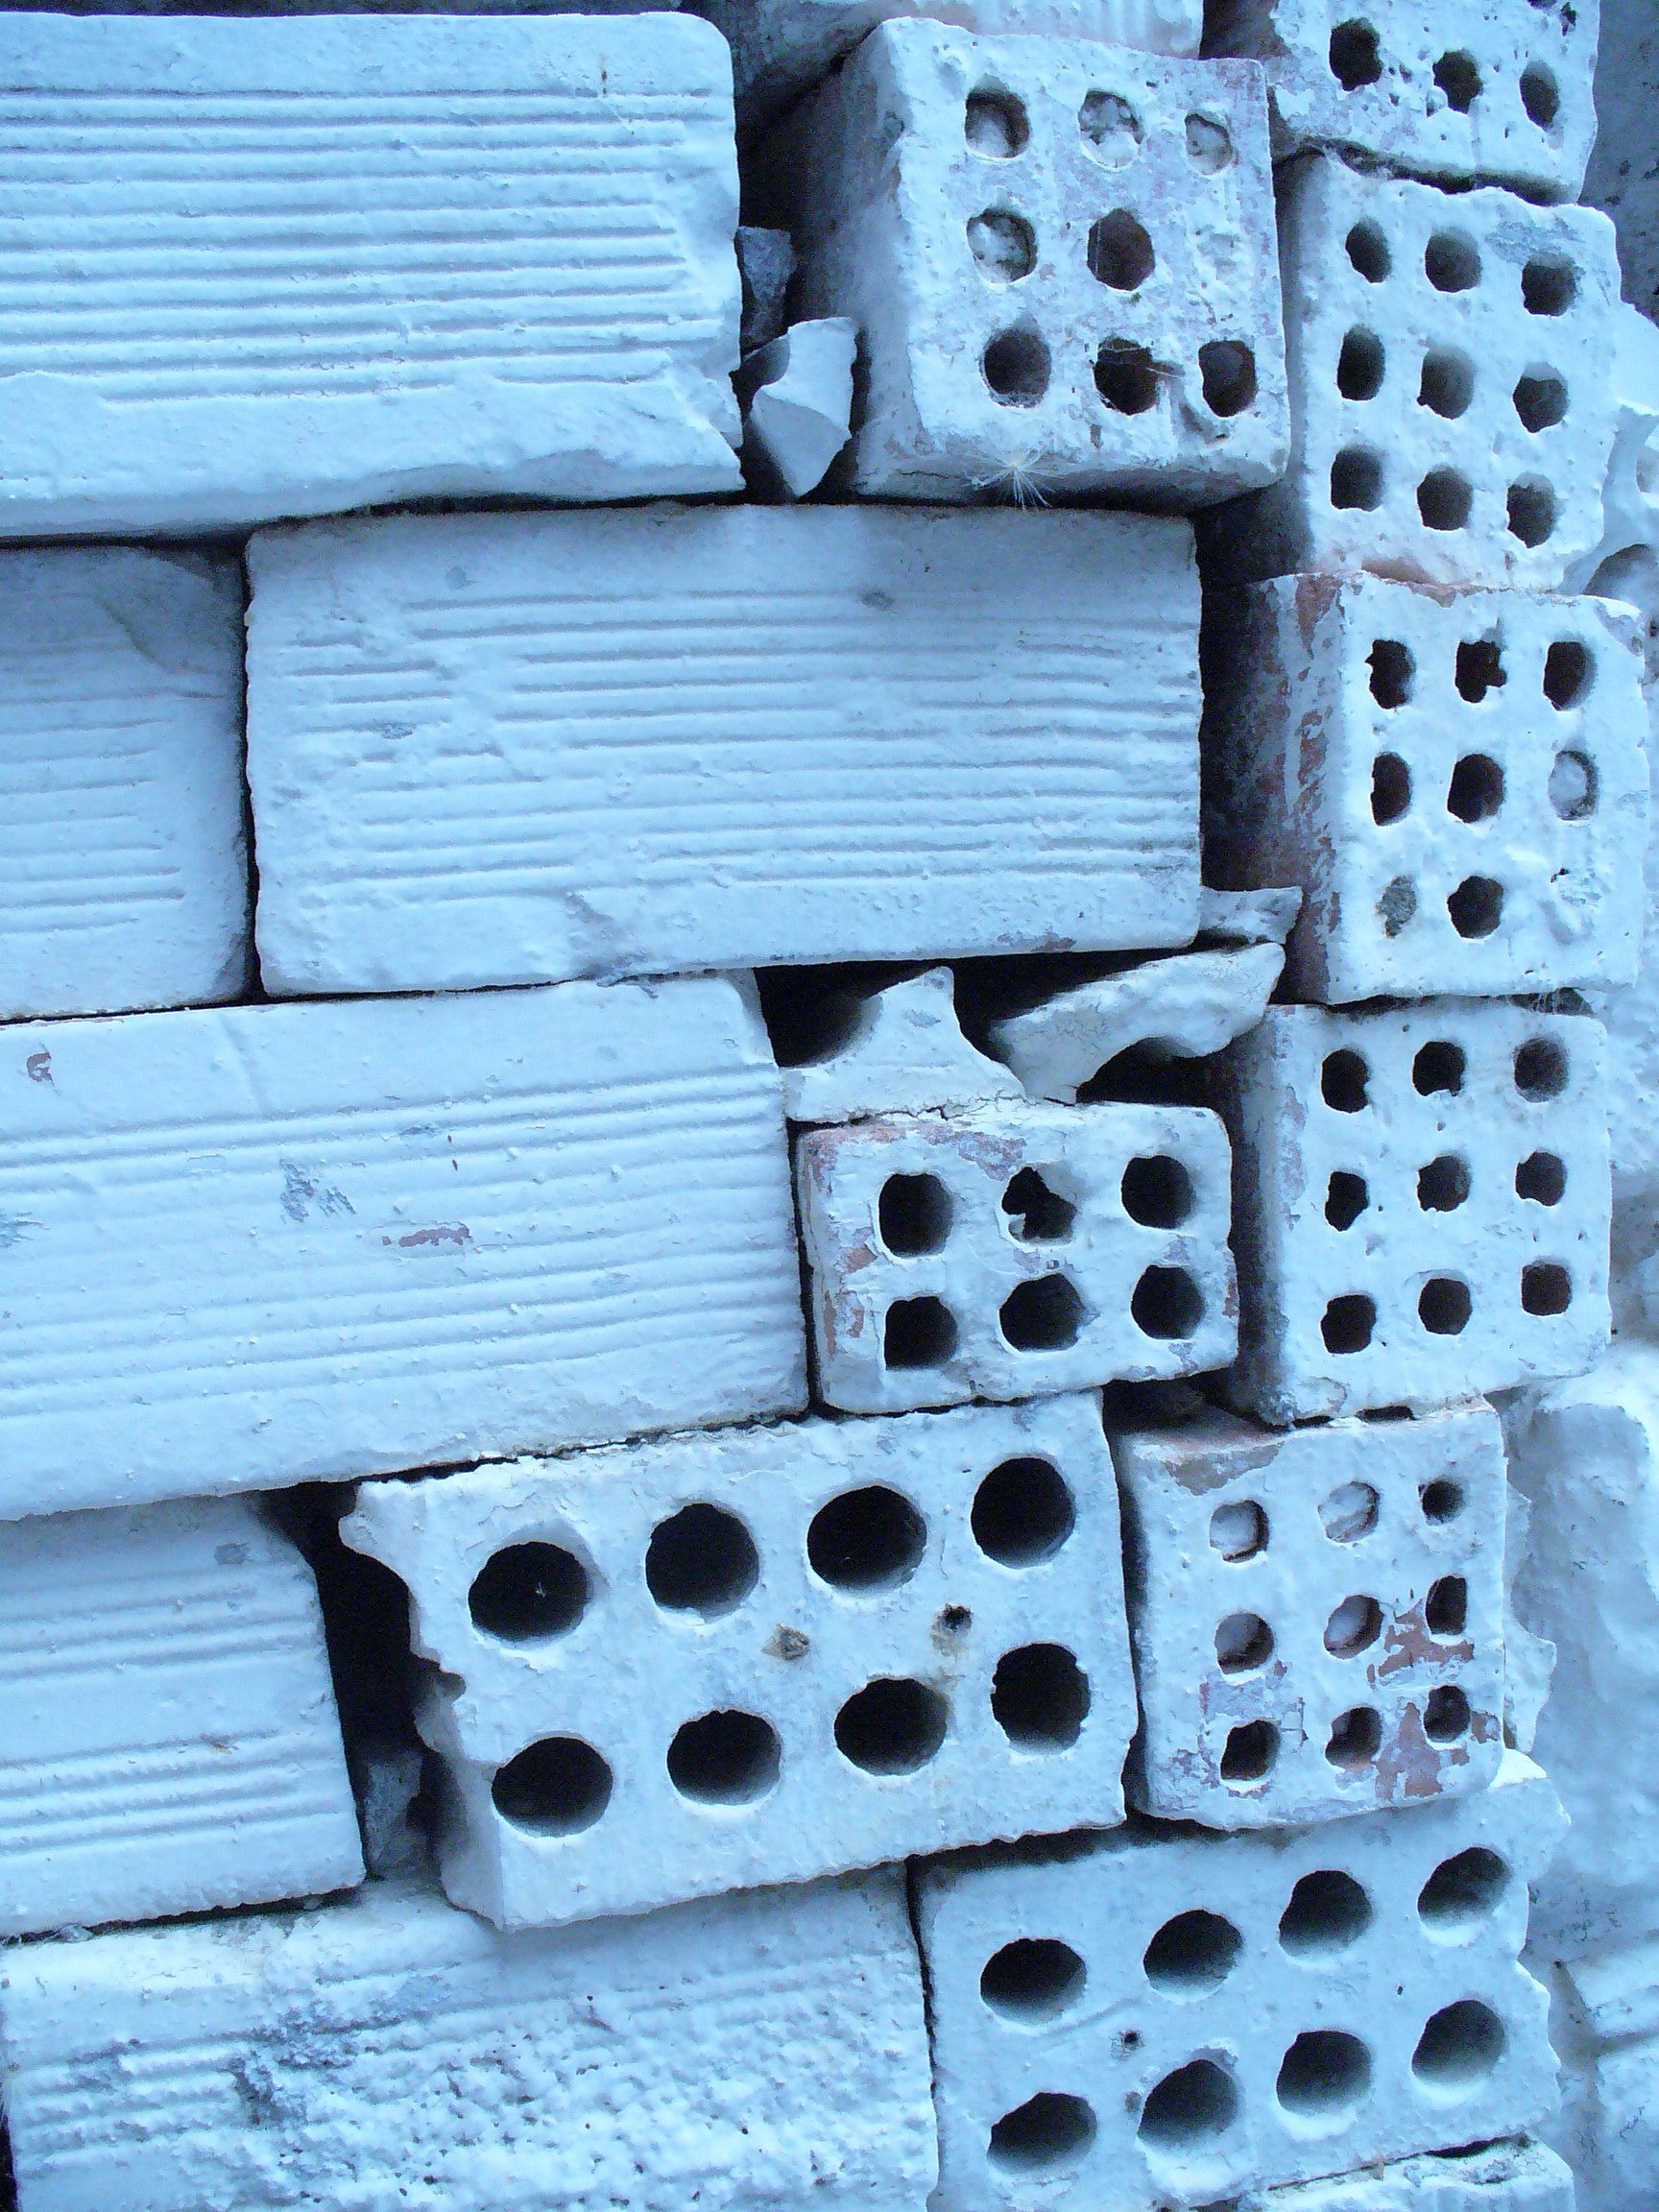
white, number, wall, pattern, blue, material, stones, crete, hauswand